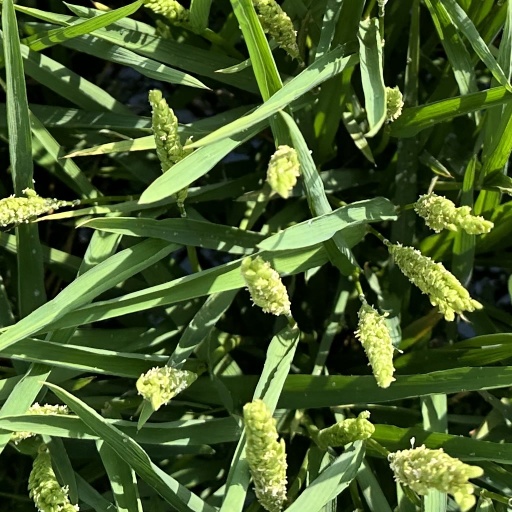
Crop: rice